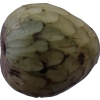
Label: cherimoya